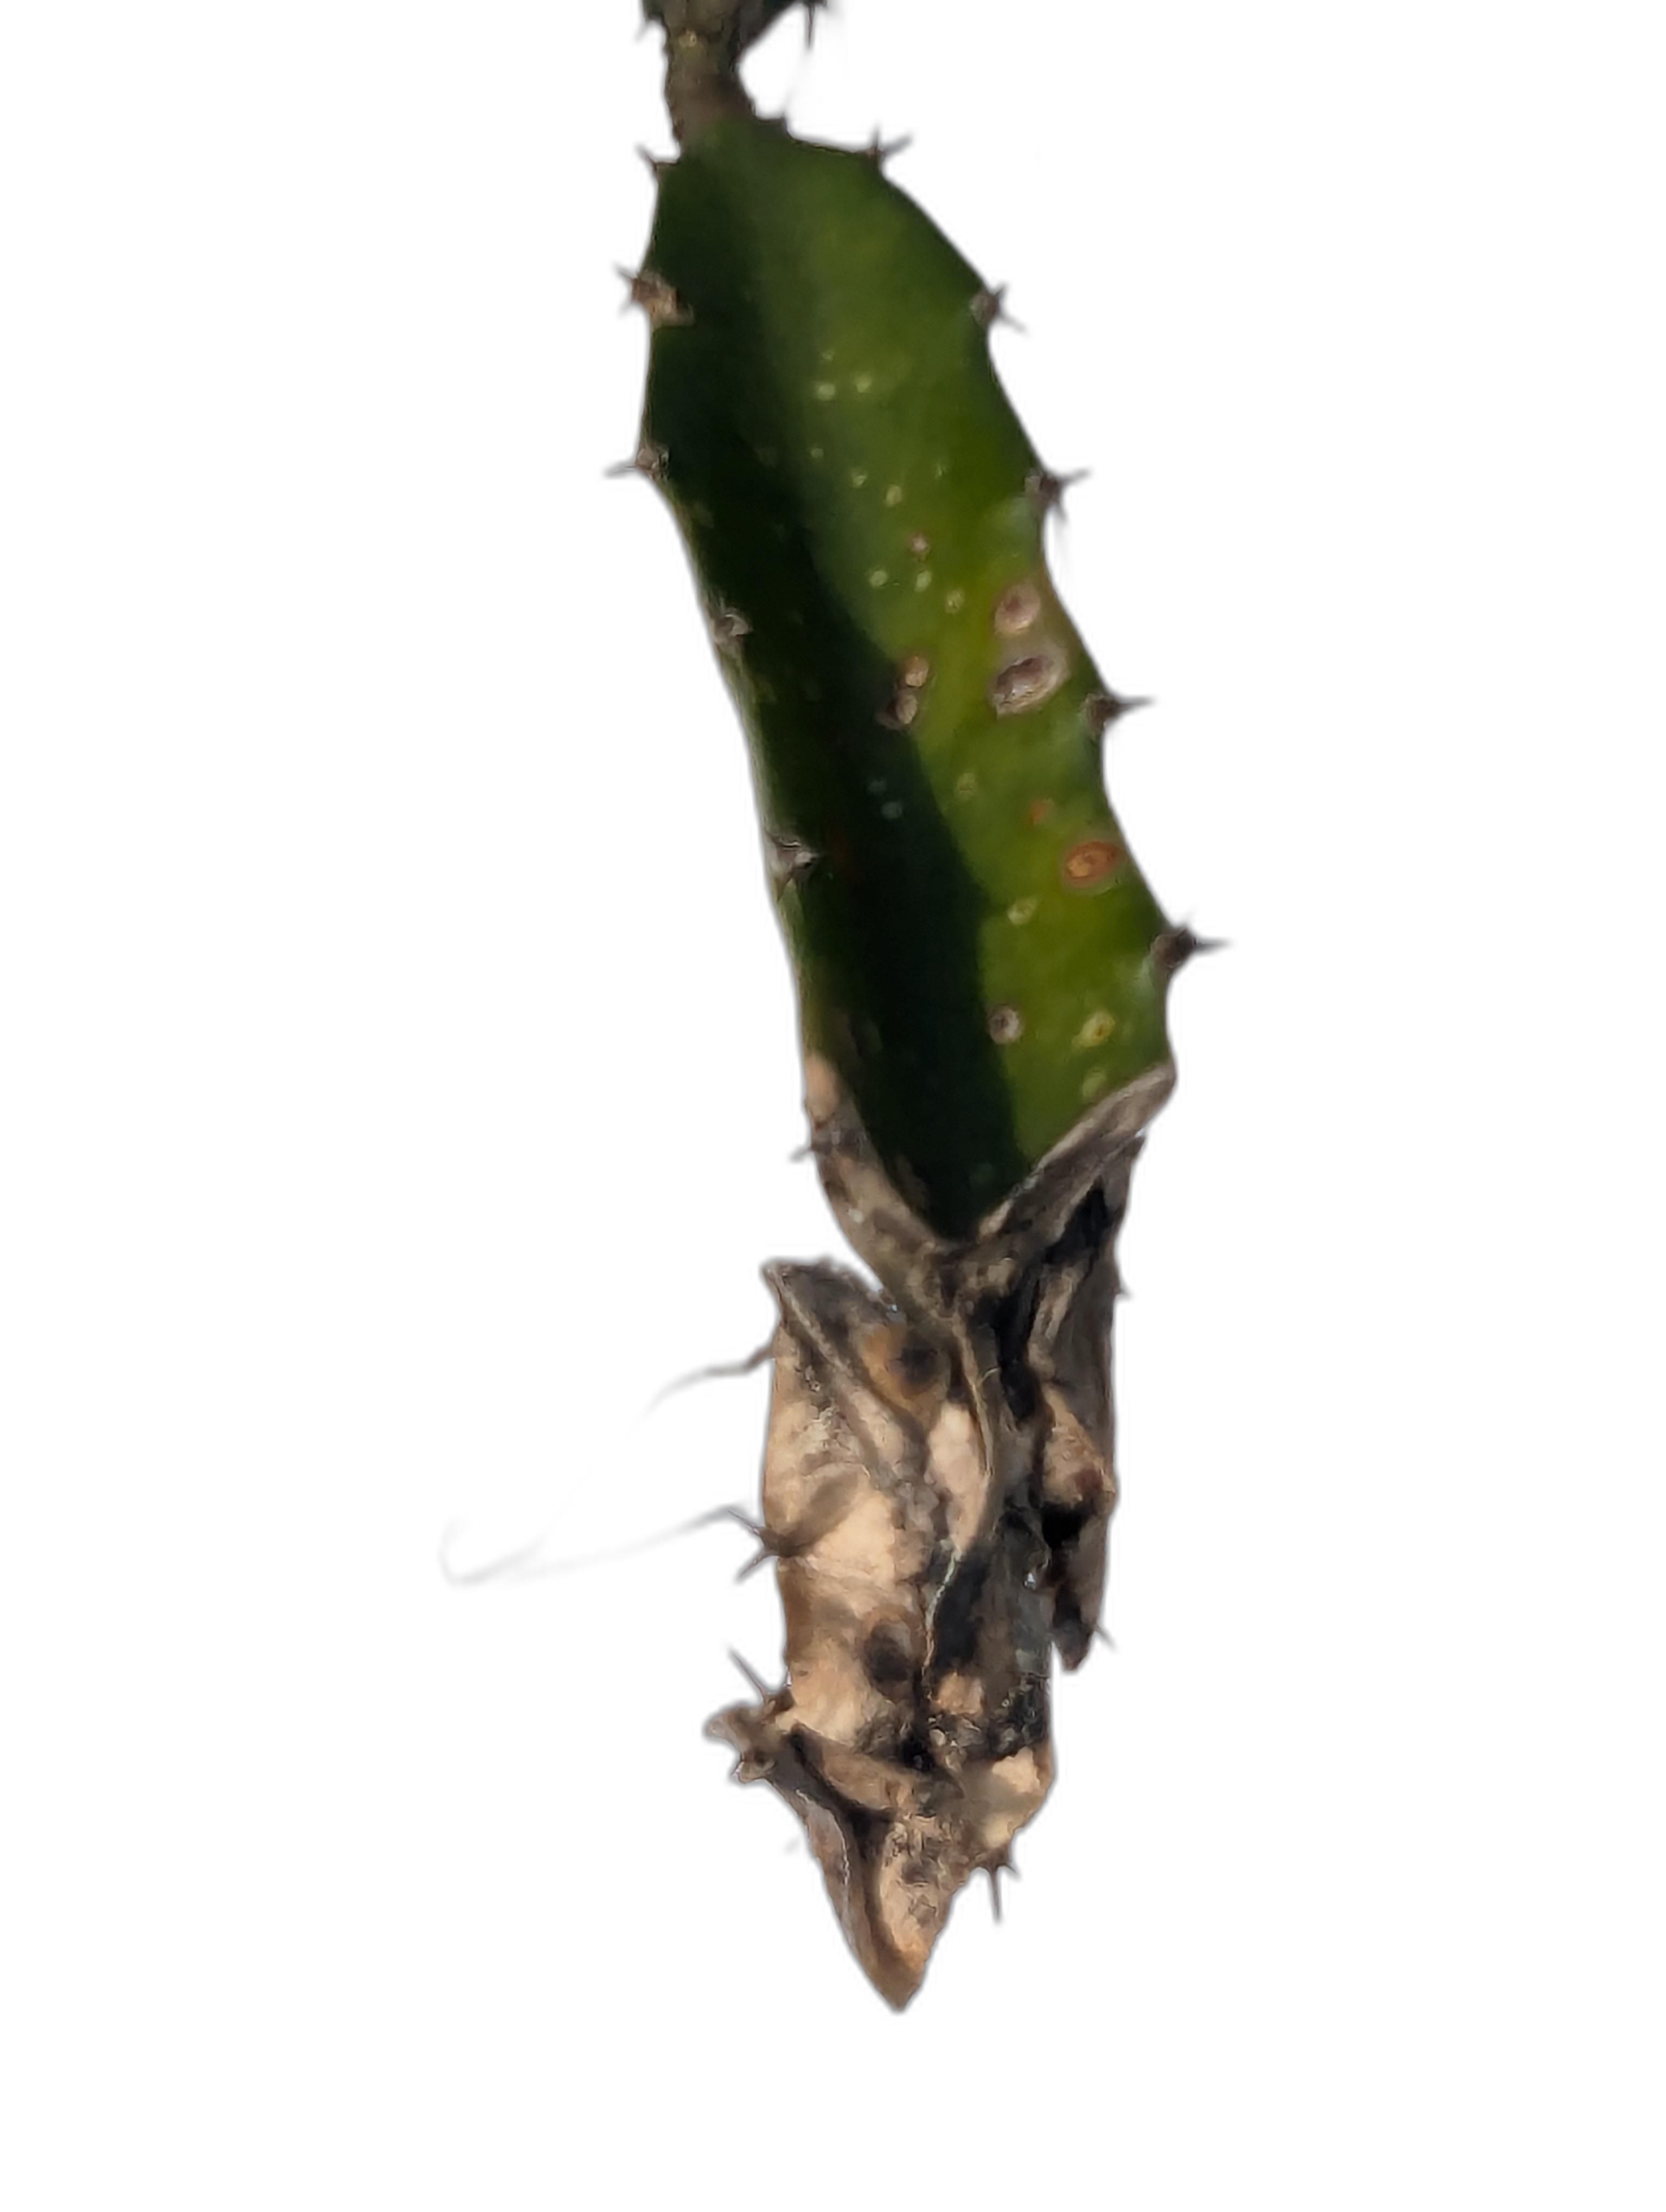
Label: Bad leaf